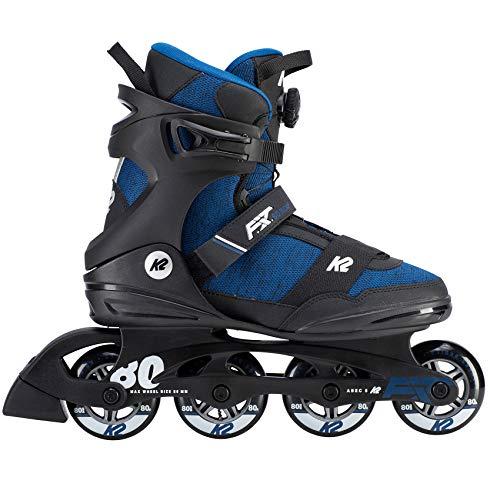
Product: K2 F.I.T. 80 Boa Inline Skates
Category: Sports & Outdoors | Outdoor Recreation | Skates, Skateboards & Scooters | Inline & Roller Skating | Inline Skates | Racing Skates
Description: Great Condition.
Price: $65.07 - $159.95
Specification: Item Weight:         8.5 pounds    |Shipping Weight: 8.5 pounds (View shipping rates and policies)|ASIN: B07HQN57W7|Item model number: I190200901|    #19    in Racing Skates